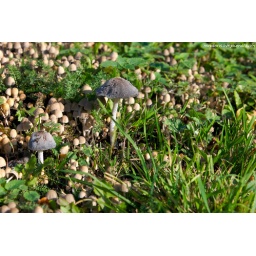
mushrooms in green grass